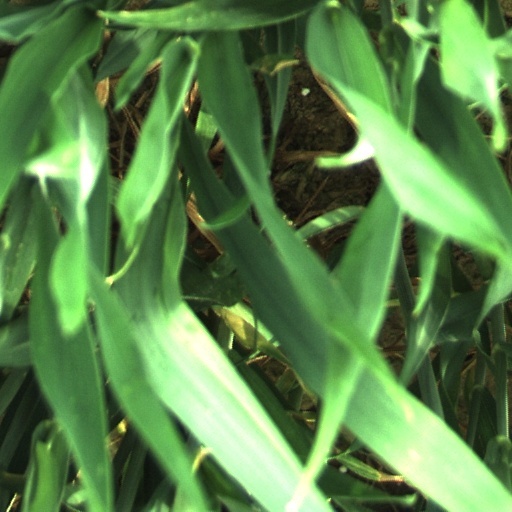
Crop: wheat